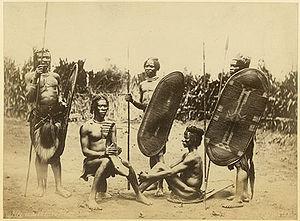
Les Zandé sont un peuple d'Afrique centrale, vivant principalement en République démocratique du Congo, sur le Haut Congo, dans l'ouest du Soudan du Sud autour des rives de l'Uelé, ainsi qu'en République centrafricaine.